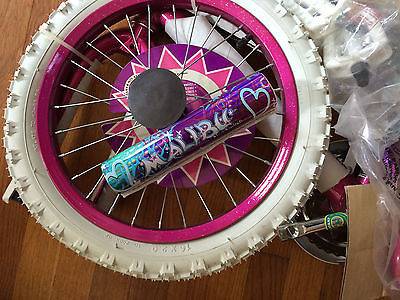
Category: bicycle